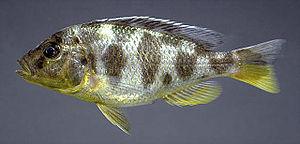
Nimbochromis venustus ou Haplo-Léopard ou encore Haplo-Paon est une espèce de poisson d'eau douce de la famille des cichlidae endémique du lac Malawi et lac Malombe en Afrique. Cette espèce est appelé "Chibang'ombi" en Tonga au Malawi.